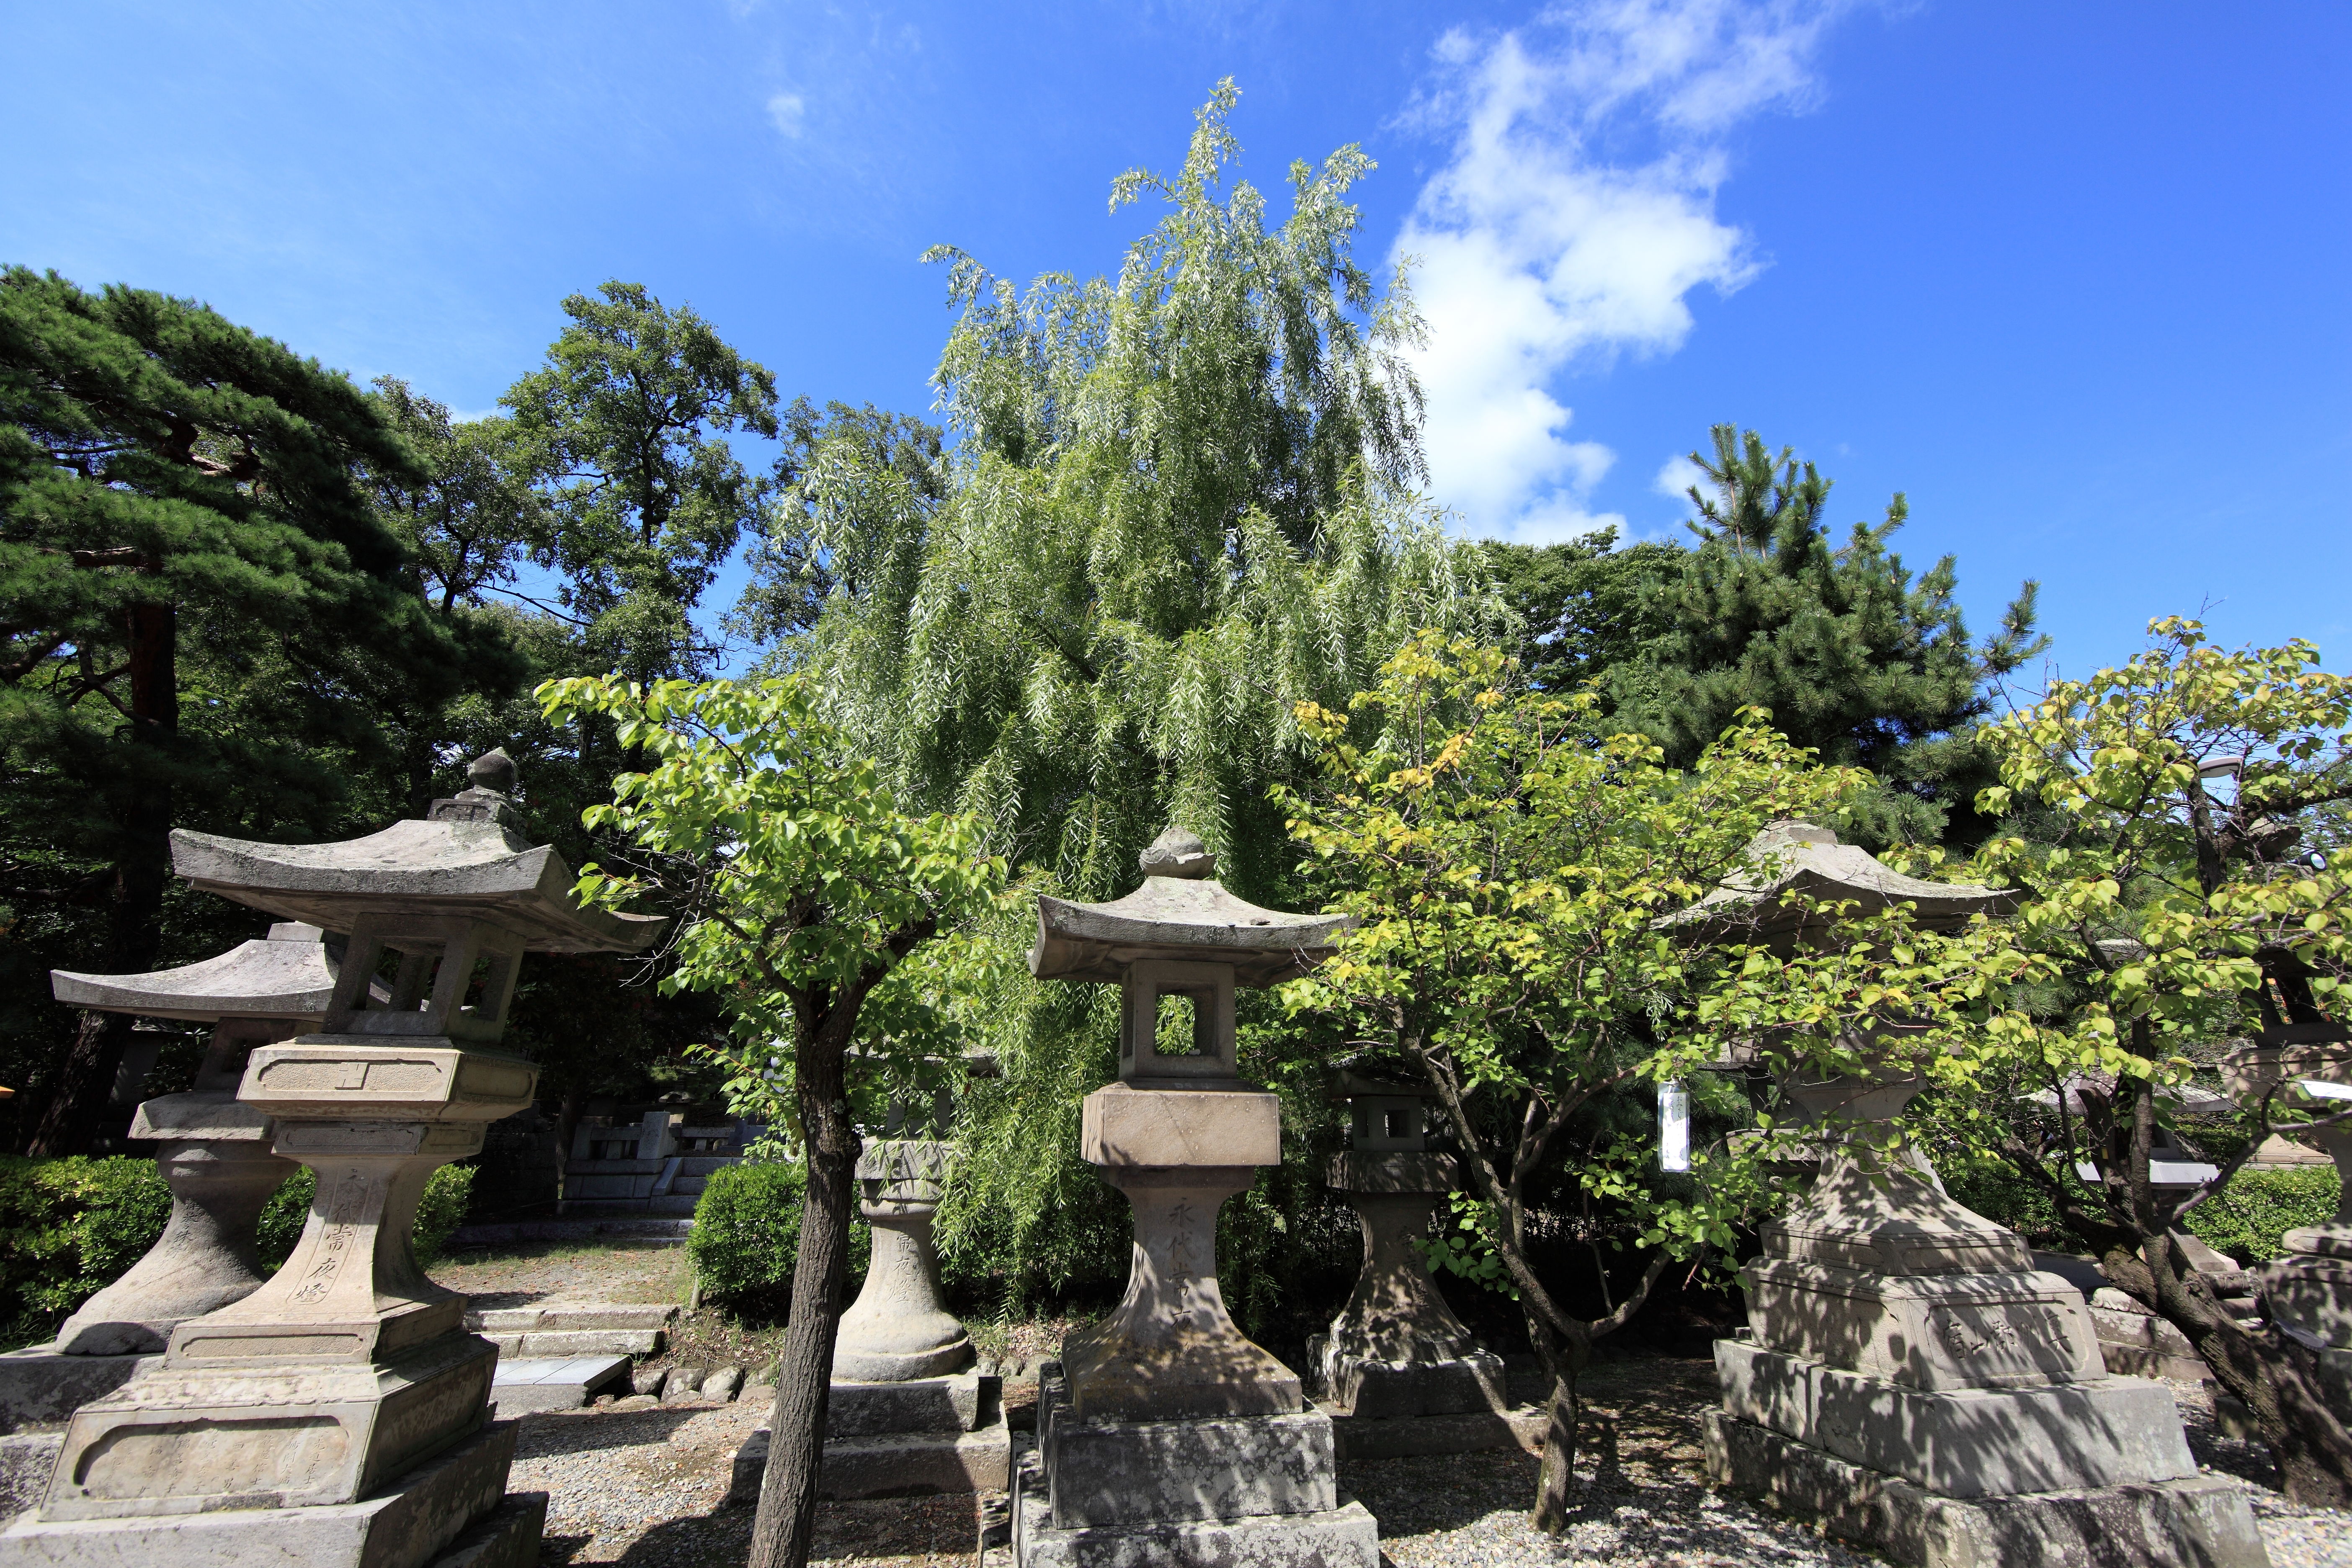
tree, plant, flower, lantern, high, botany, garden, cool image, temple, 5d, hires, botanical garden, i, markii, ecosystem, hi, res, resolution, nagano, zenkohji, biome, woody plant